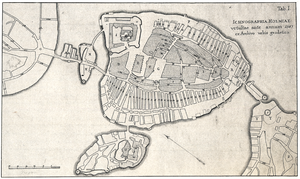
Byplanlægning i Sverige / Middelalderens byer og bygrundninger
Organiseret byplanlægning i Sverige tog sin begyndelse under 1600-tallets første halvdel. I kraft af militære successer i trediveårskrigen havde Sverige fået en ledende stilling i Nordeuropa og en udvikling af stadsvæsnet blev set som en forudsætning for, at landet skulle kunne opfylde sin stormagtsrolle, både administrativt og med en imponerende ydre fremtoning. Ikke mindre end 50 byer grundlagdes derfor på denne tid.